High Street, Glasgow

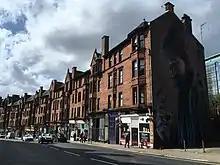
Victorian tenements located at the northern end of the street. A mural depicting a "modern-day St. Mungo" can be seen.

High Street is the oldest, and one of the most historically significant, streets in Glasgow, Scotland. Originally the city's main street in medieval times, it formed a direct north–south artery between the Cathedral of St. Mungo (later Glasgow Cathedral) in the north, to Glasgow Cross and the banks of the River Clyde. The High Street now stops at Glasgow Cross, with the southern continuation being the Saltmarket. High Street forms the notional boundary between the city centre to the west, and Dennistoun and Calton to the east.